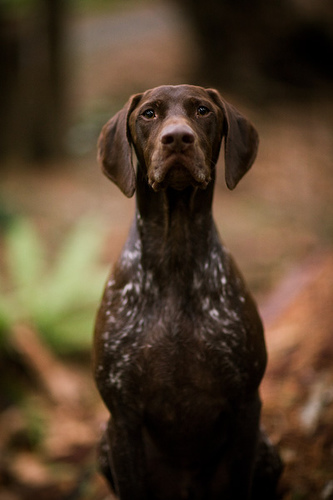
Animal: dog
Breed: german_shorthaired